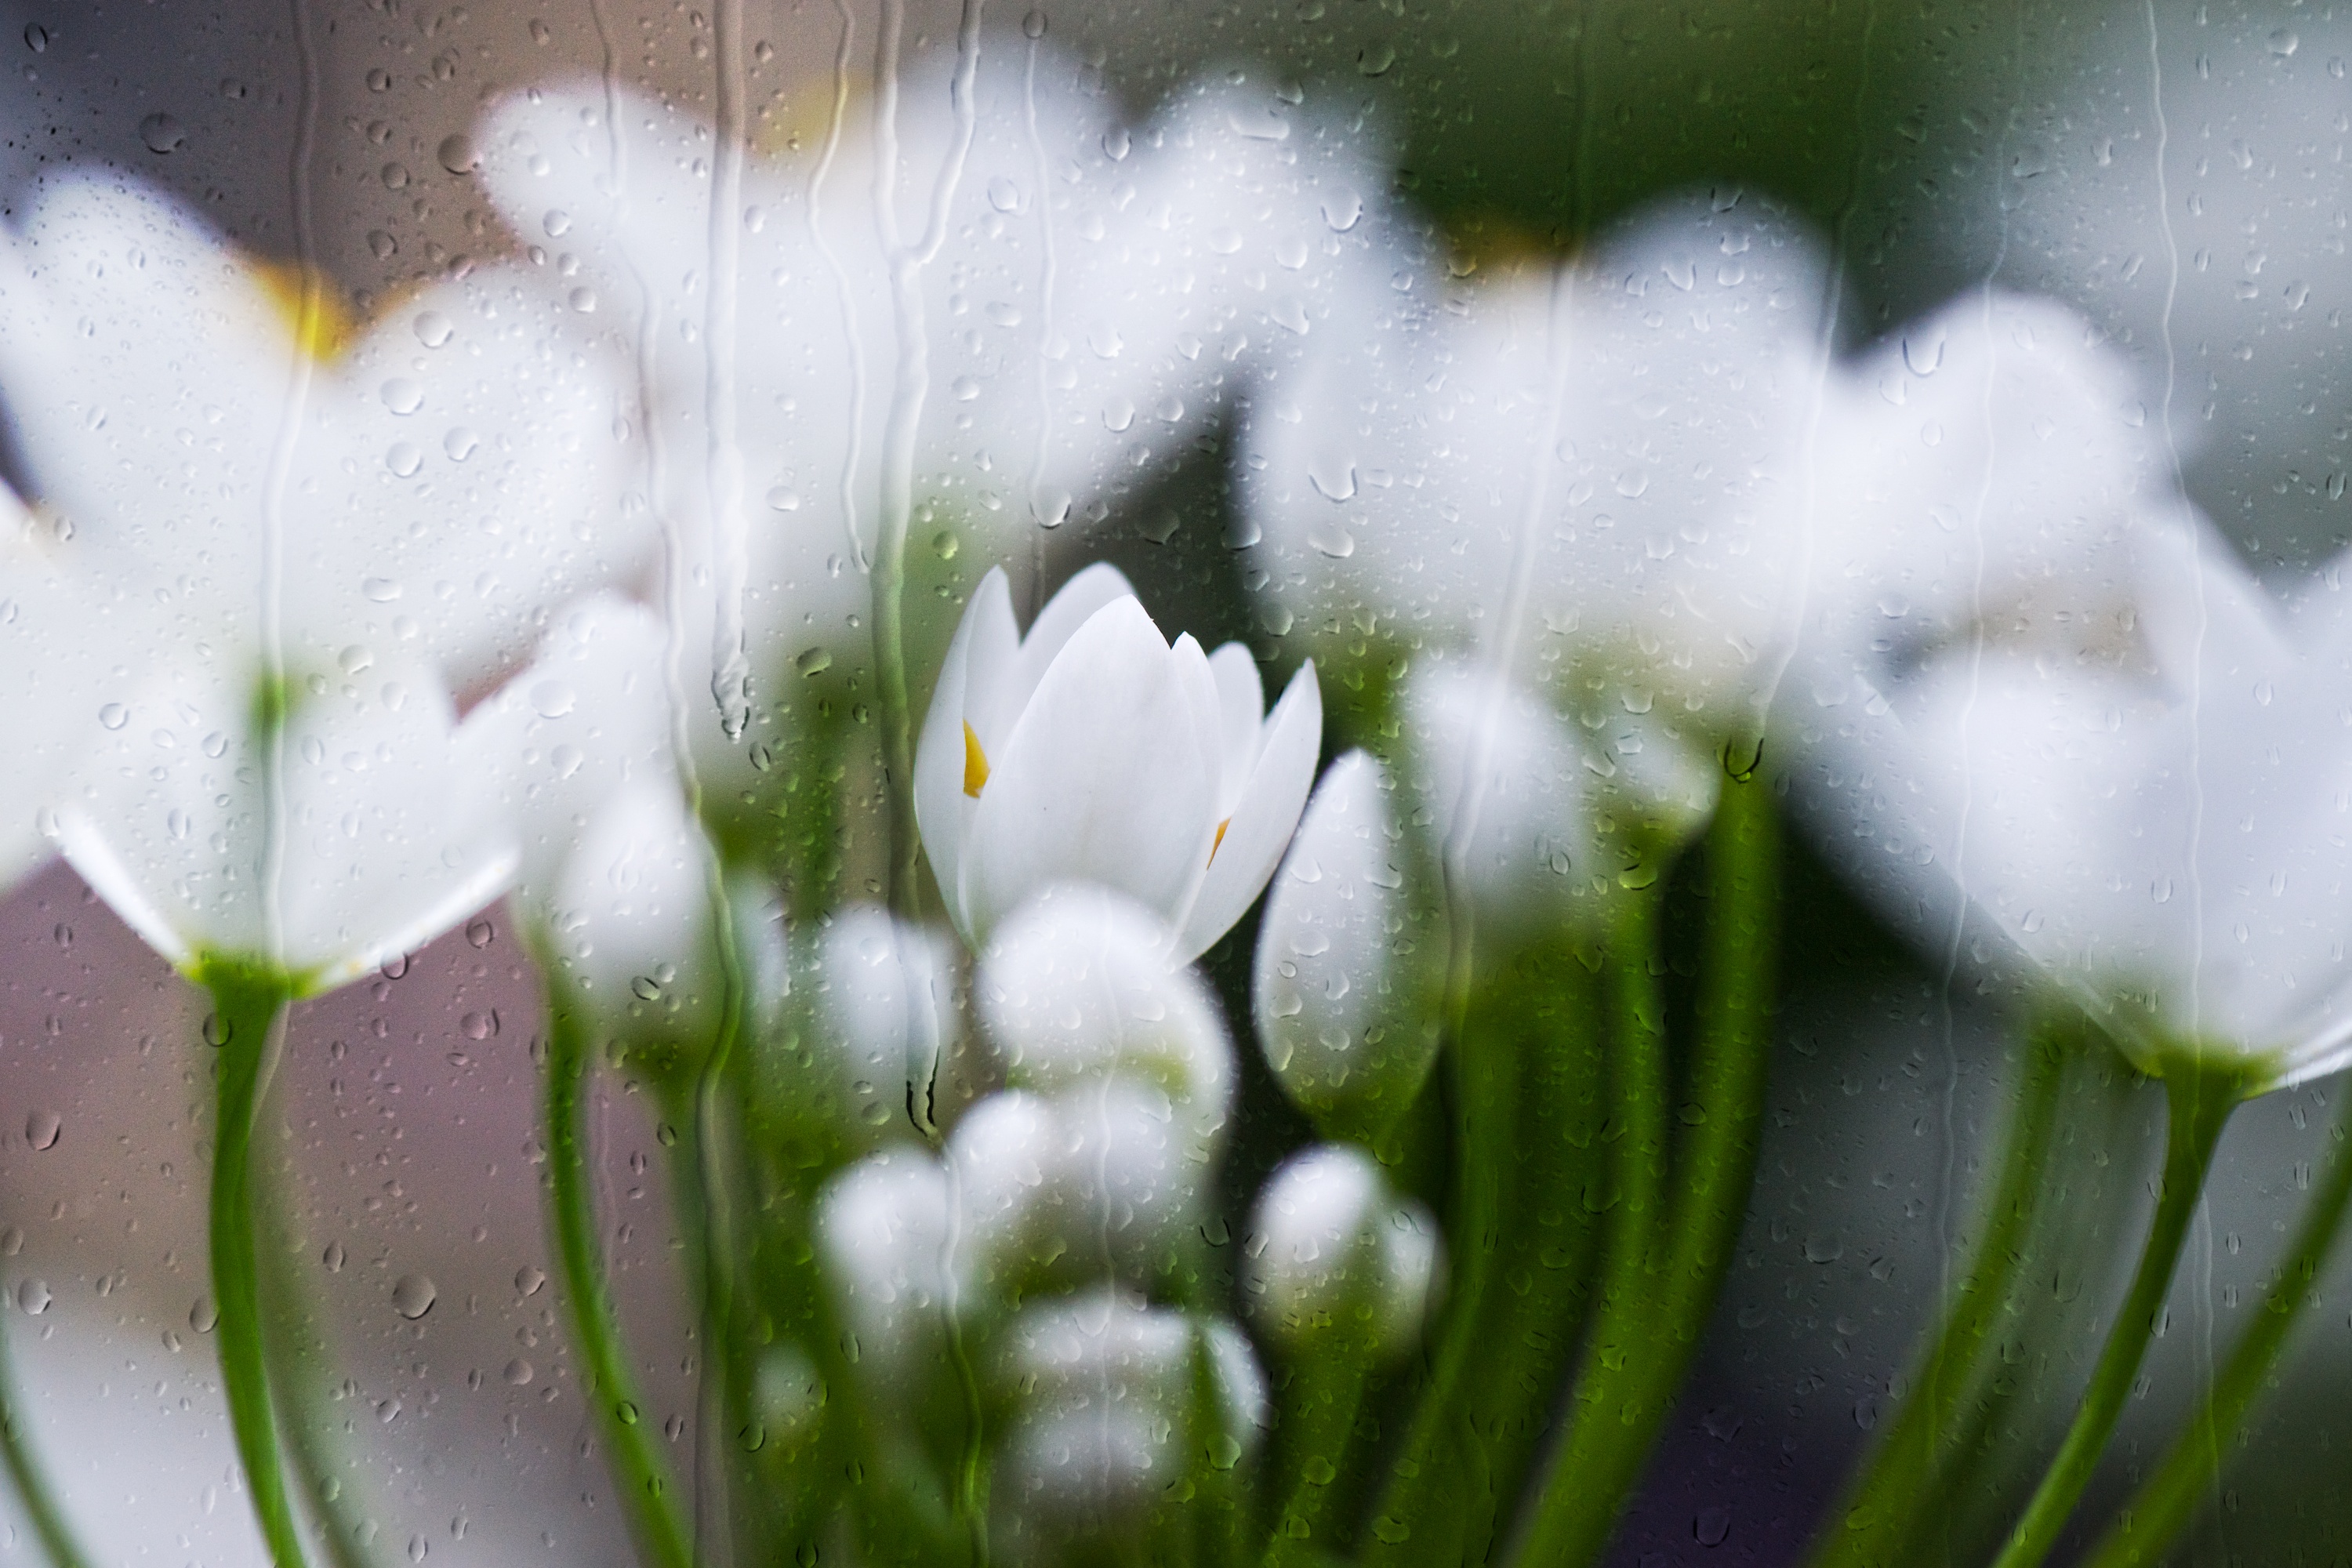
nature, grass, blossom, plant, white, rain, flower, petal, green, macro, botany, closeup, flora, wildflower, flowers, close up, fun, sony, textures, a77, messing, flowery, macro photography, raineffect, flowering plant, plant stem, land plant